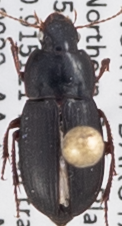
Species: Harpalus opacipennis
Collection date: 2022-06-28
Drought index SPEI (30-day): -0.844
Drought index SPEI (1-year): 0.01
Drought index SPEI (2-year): -1.28